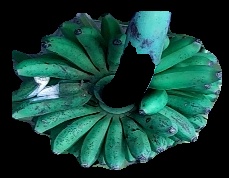
Variety: rasbale
Grade: grade3